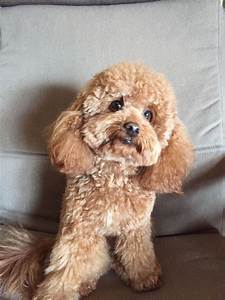
Label: cane